Mobile Suit Gundam: The Witch from Mercury

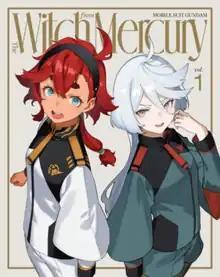
Cover of the first Blu-ray volume, featuring Suletta Mercury (left) and Miorine Rembran

is a Japanese mecha anime television series and the fifteenth mainline entry in Sunrise's long-running "Gundam" franchise. The series is directed by both Hiroshi Kobayashi and Ryō Andō and written by Ichirō Ōkouchi, and aired from October 2022 to July 2023.